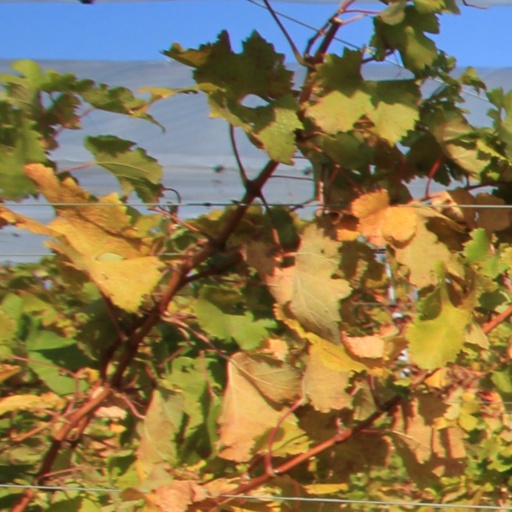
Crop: grape